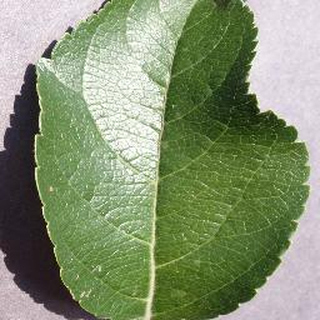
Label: healthy_apple